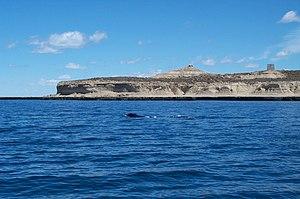
La province de Chubut est une province de l’Argentine, située en Patagonie, entre les 42ᵉ et 46ᵉ parallèles sud.